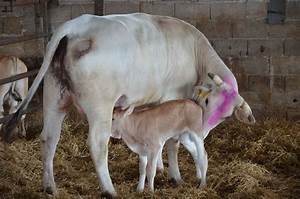
Label: cow